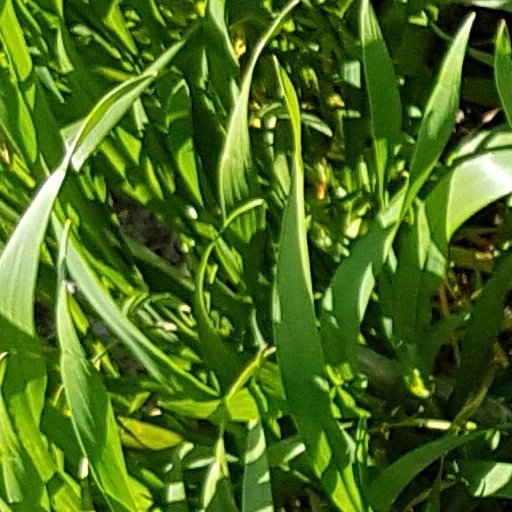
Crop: wheat